Hilltop Park

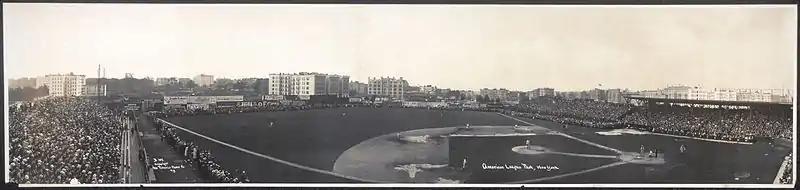

After the Polo Grounds burnt down in 1911, the Highlanders/Yankees offered to share their facility with the New York Giants, and the grateful National Leaguers took up temporary residence in Hilltop Park. The Highlanders added a bleacher section in deep center field, painted black to serve as a batter's eye screen. After two more seasons, the lease expired and the American Leaguers moved a few blocks east and south into the rebuilt Polo Grounds to sub-lease from the Giants. At that point the nickname Highlanders was dropped as the team was now strictly "the Yankees". The last big league game played at Hilltop Park was on October 5, 1912.